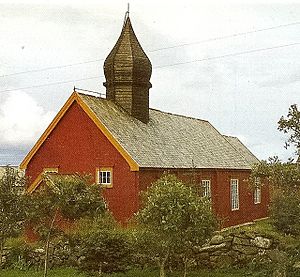
Hans Egede / Pastoratet på Lofoten i Nordnorge
Den daværende kirken i Vågan. (kirken blev flyttet til Værøy i 1799)
Hans Povelsen Egede var en dansk-norsk præst, også kaldet Grønlands apostel, på grund af hans virke som præst og missionær på Grønland. Han var født og opvokset på en øgruppe i det nordligste Norge som søn i ægteskabet mellem en danskfødt embedsmand, præstesønnen Povel Hansen Egede og den norskfødte Kirsten Jensdatter Hind, datter af en lokal købmand. Han blev i 1707 gift med Gertrud Nielsdatter Rasch og 1737 med Mettea Dau